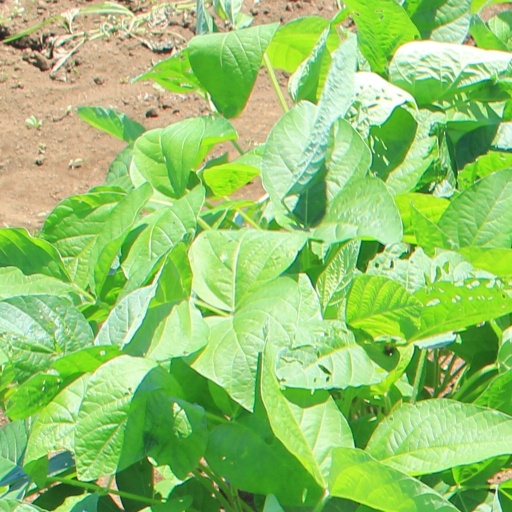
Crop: soybean